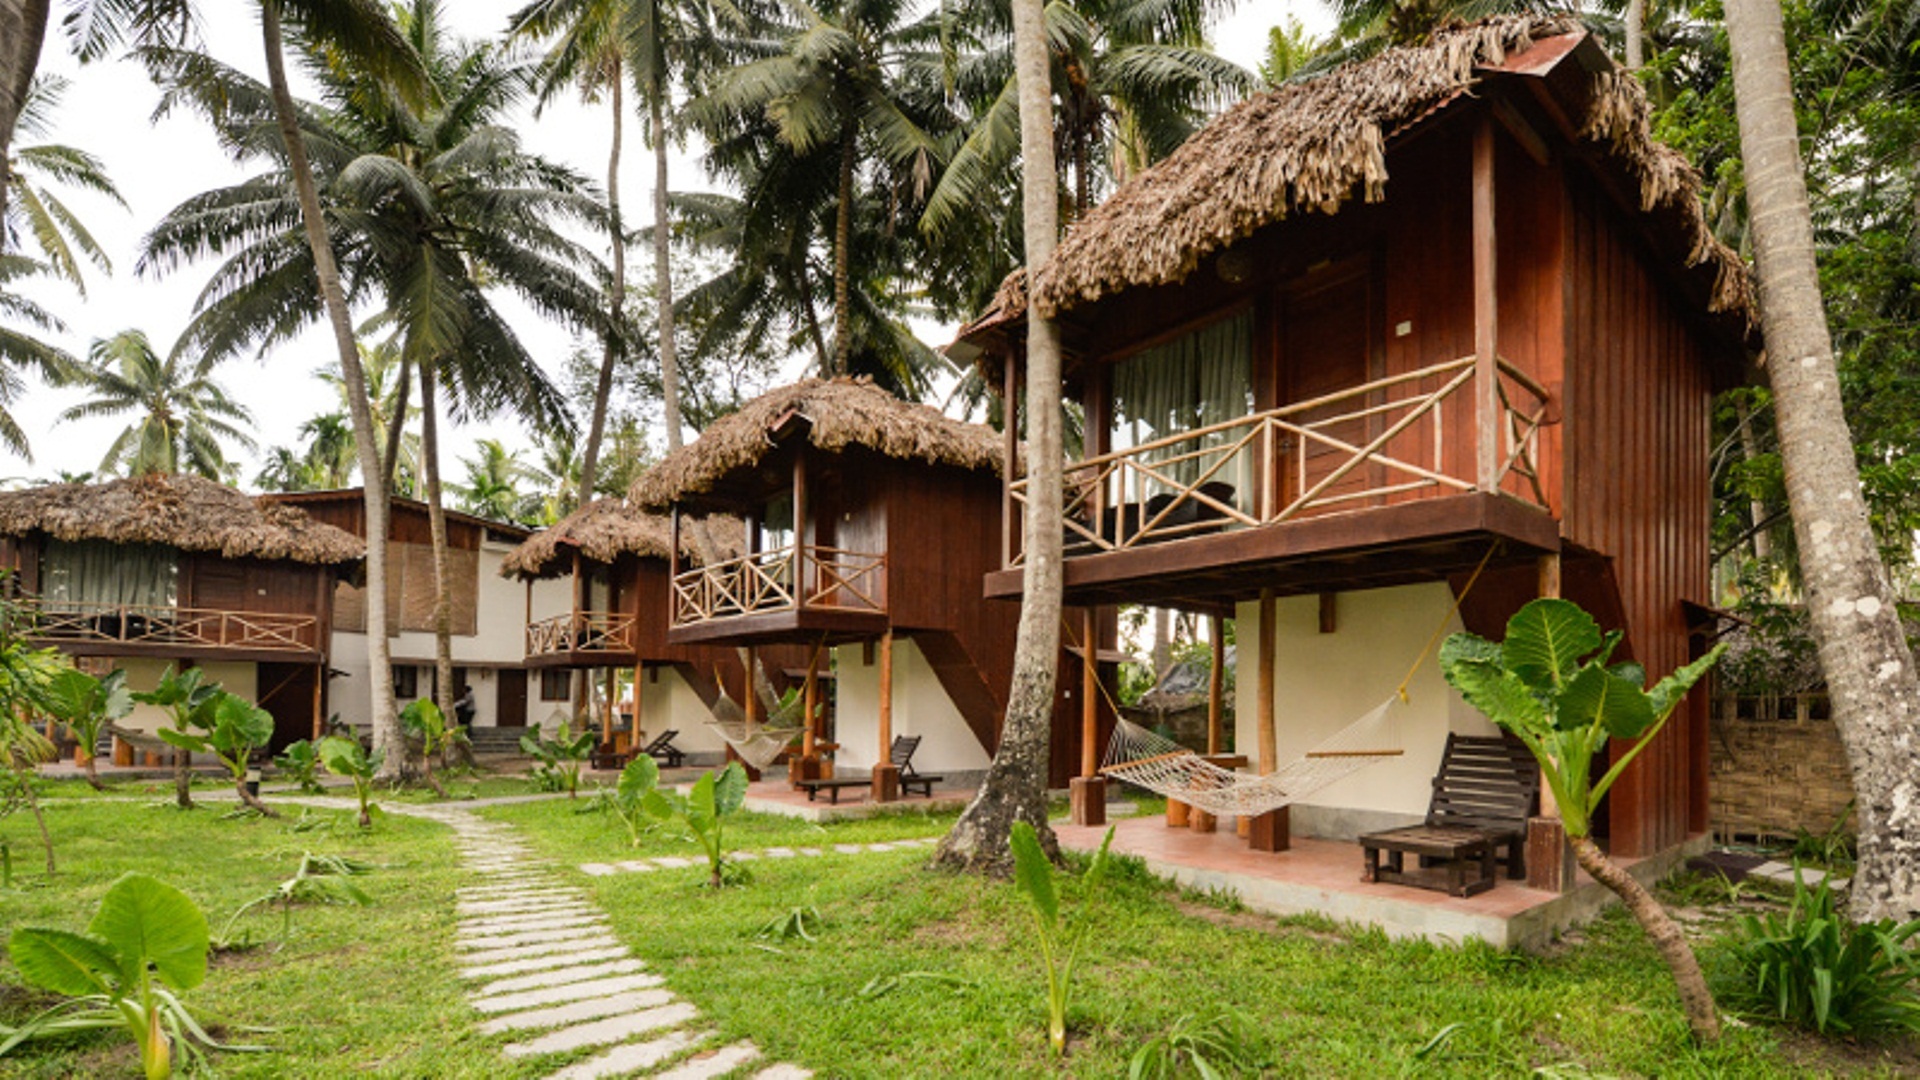
villa, house, building, home, travel, hut, village, jungle, cottage, small, holiday, property, hotel, resort, houses, estate, hacienda, resorts, real estate, bungalow, eco hotel